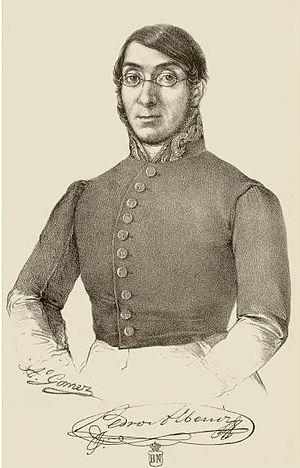
Pedro Albéniz y Basanta est un pianiste, un organiste, un pédagogue et un compositeur espagnol.